Indianapolis Motor Speedway Museum

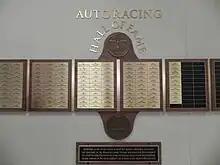
The Auto Racing Hall of Fame

The Indianapolis Motor Speedway Hall of Fame, formerly known as the Auto Racing Hall of Fame, dates back to 1952. It was established and supported by the American Automobile Association (AAA) and the Ford Foundation. It was originally the brainchild of Tony Hulman who had expressed interest in starting a racing hall of fame shortly after he purchased the Indianapolis Motor Speedway in 1945. As of 2024, there have been 165 inductees enshrined into the hall.